Architecture of Copenhagen

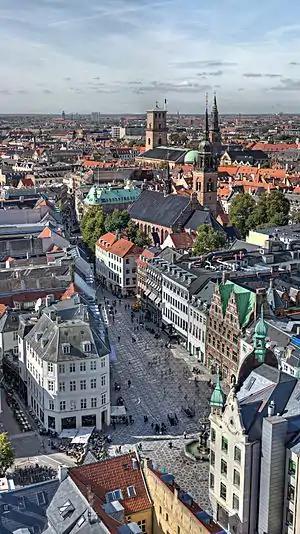
Aerial view of Amagertorv square in the Strøget pedestrianised zone

Recent years have seen a boom in modern architecture in Copenhagen both for Danish architecture and for works by international architects. For a few hundred years, virtually no foreign architects had worked in Copenhagen, but since the turn of the millennium the city and its immediate surroundings have seen buildings and projects designed by top international architects. At the same time, a number of Danish architects have achieved success in Copenhagen and abroad.